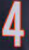
Number: 4